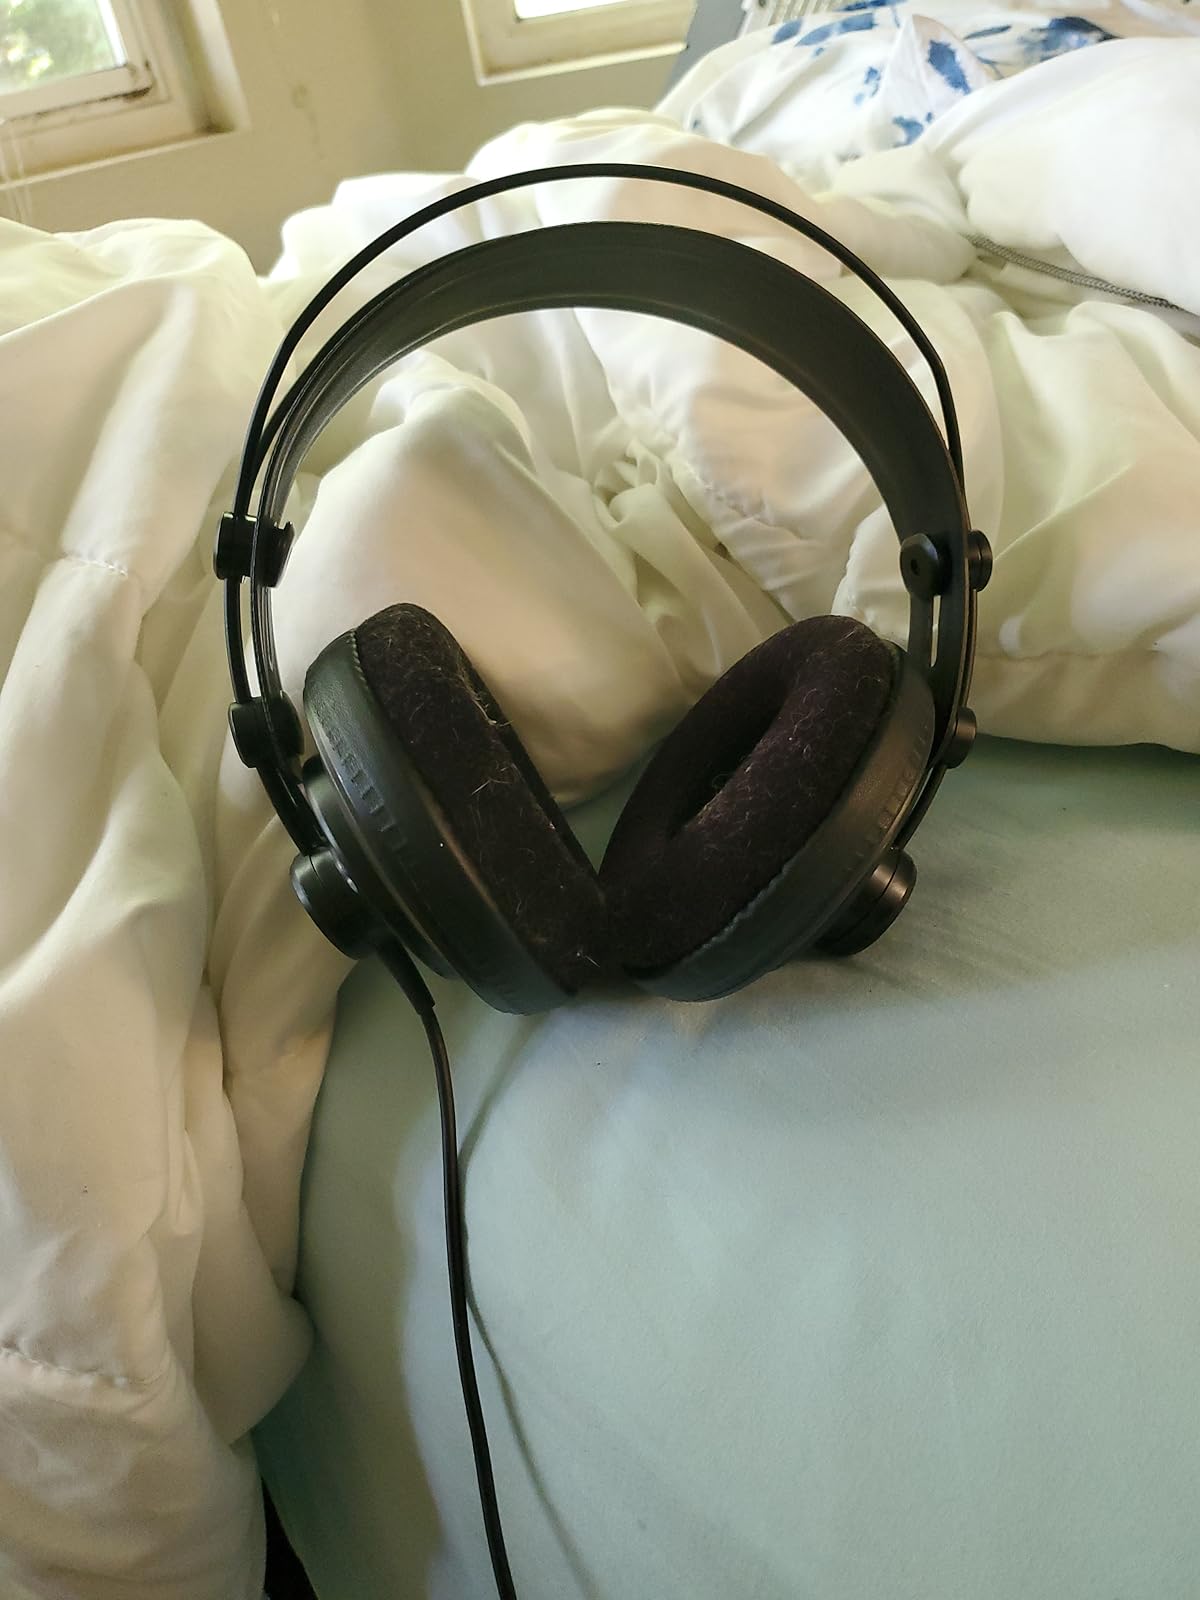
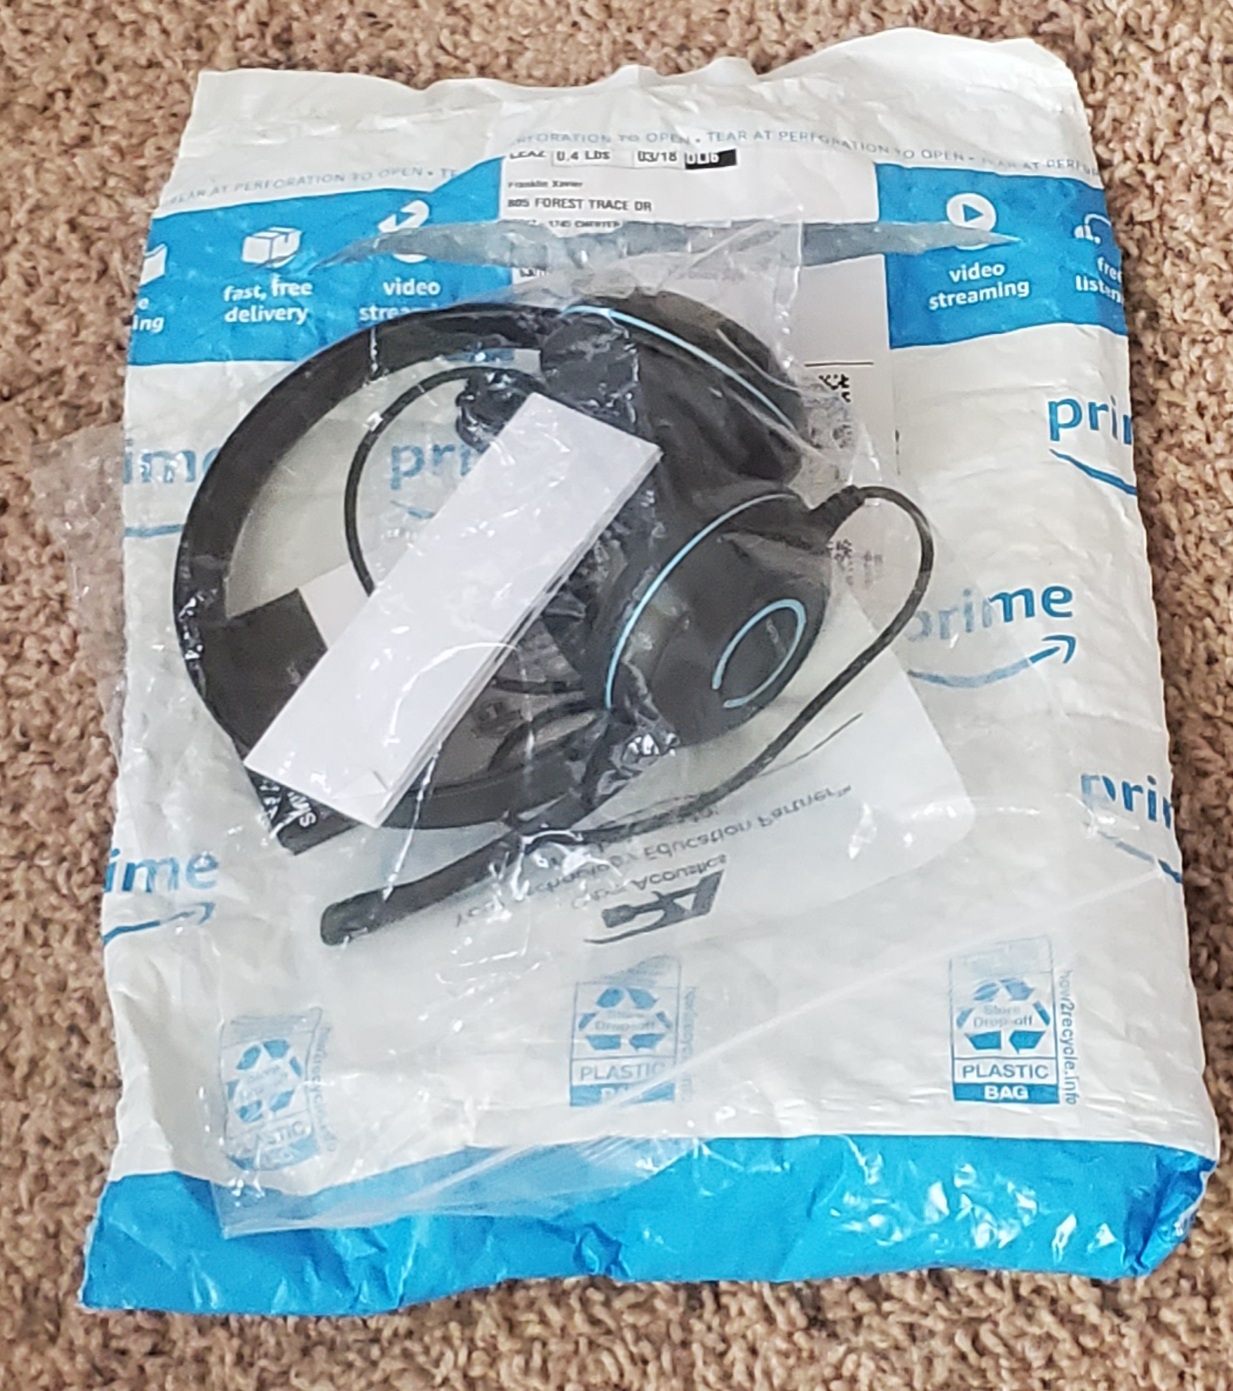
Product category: headphones
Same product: no